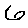
Label: 6